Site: brandenburg
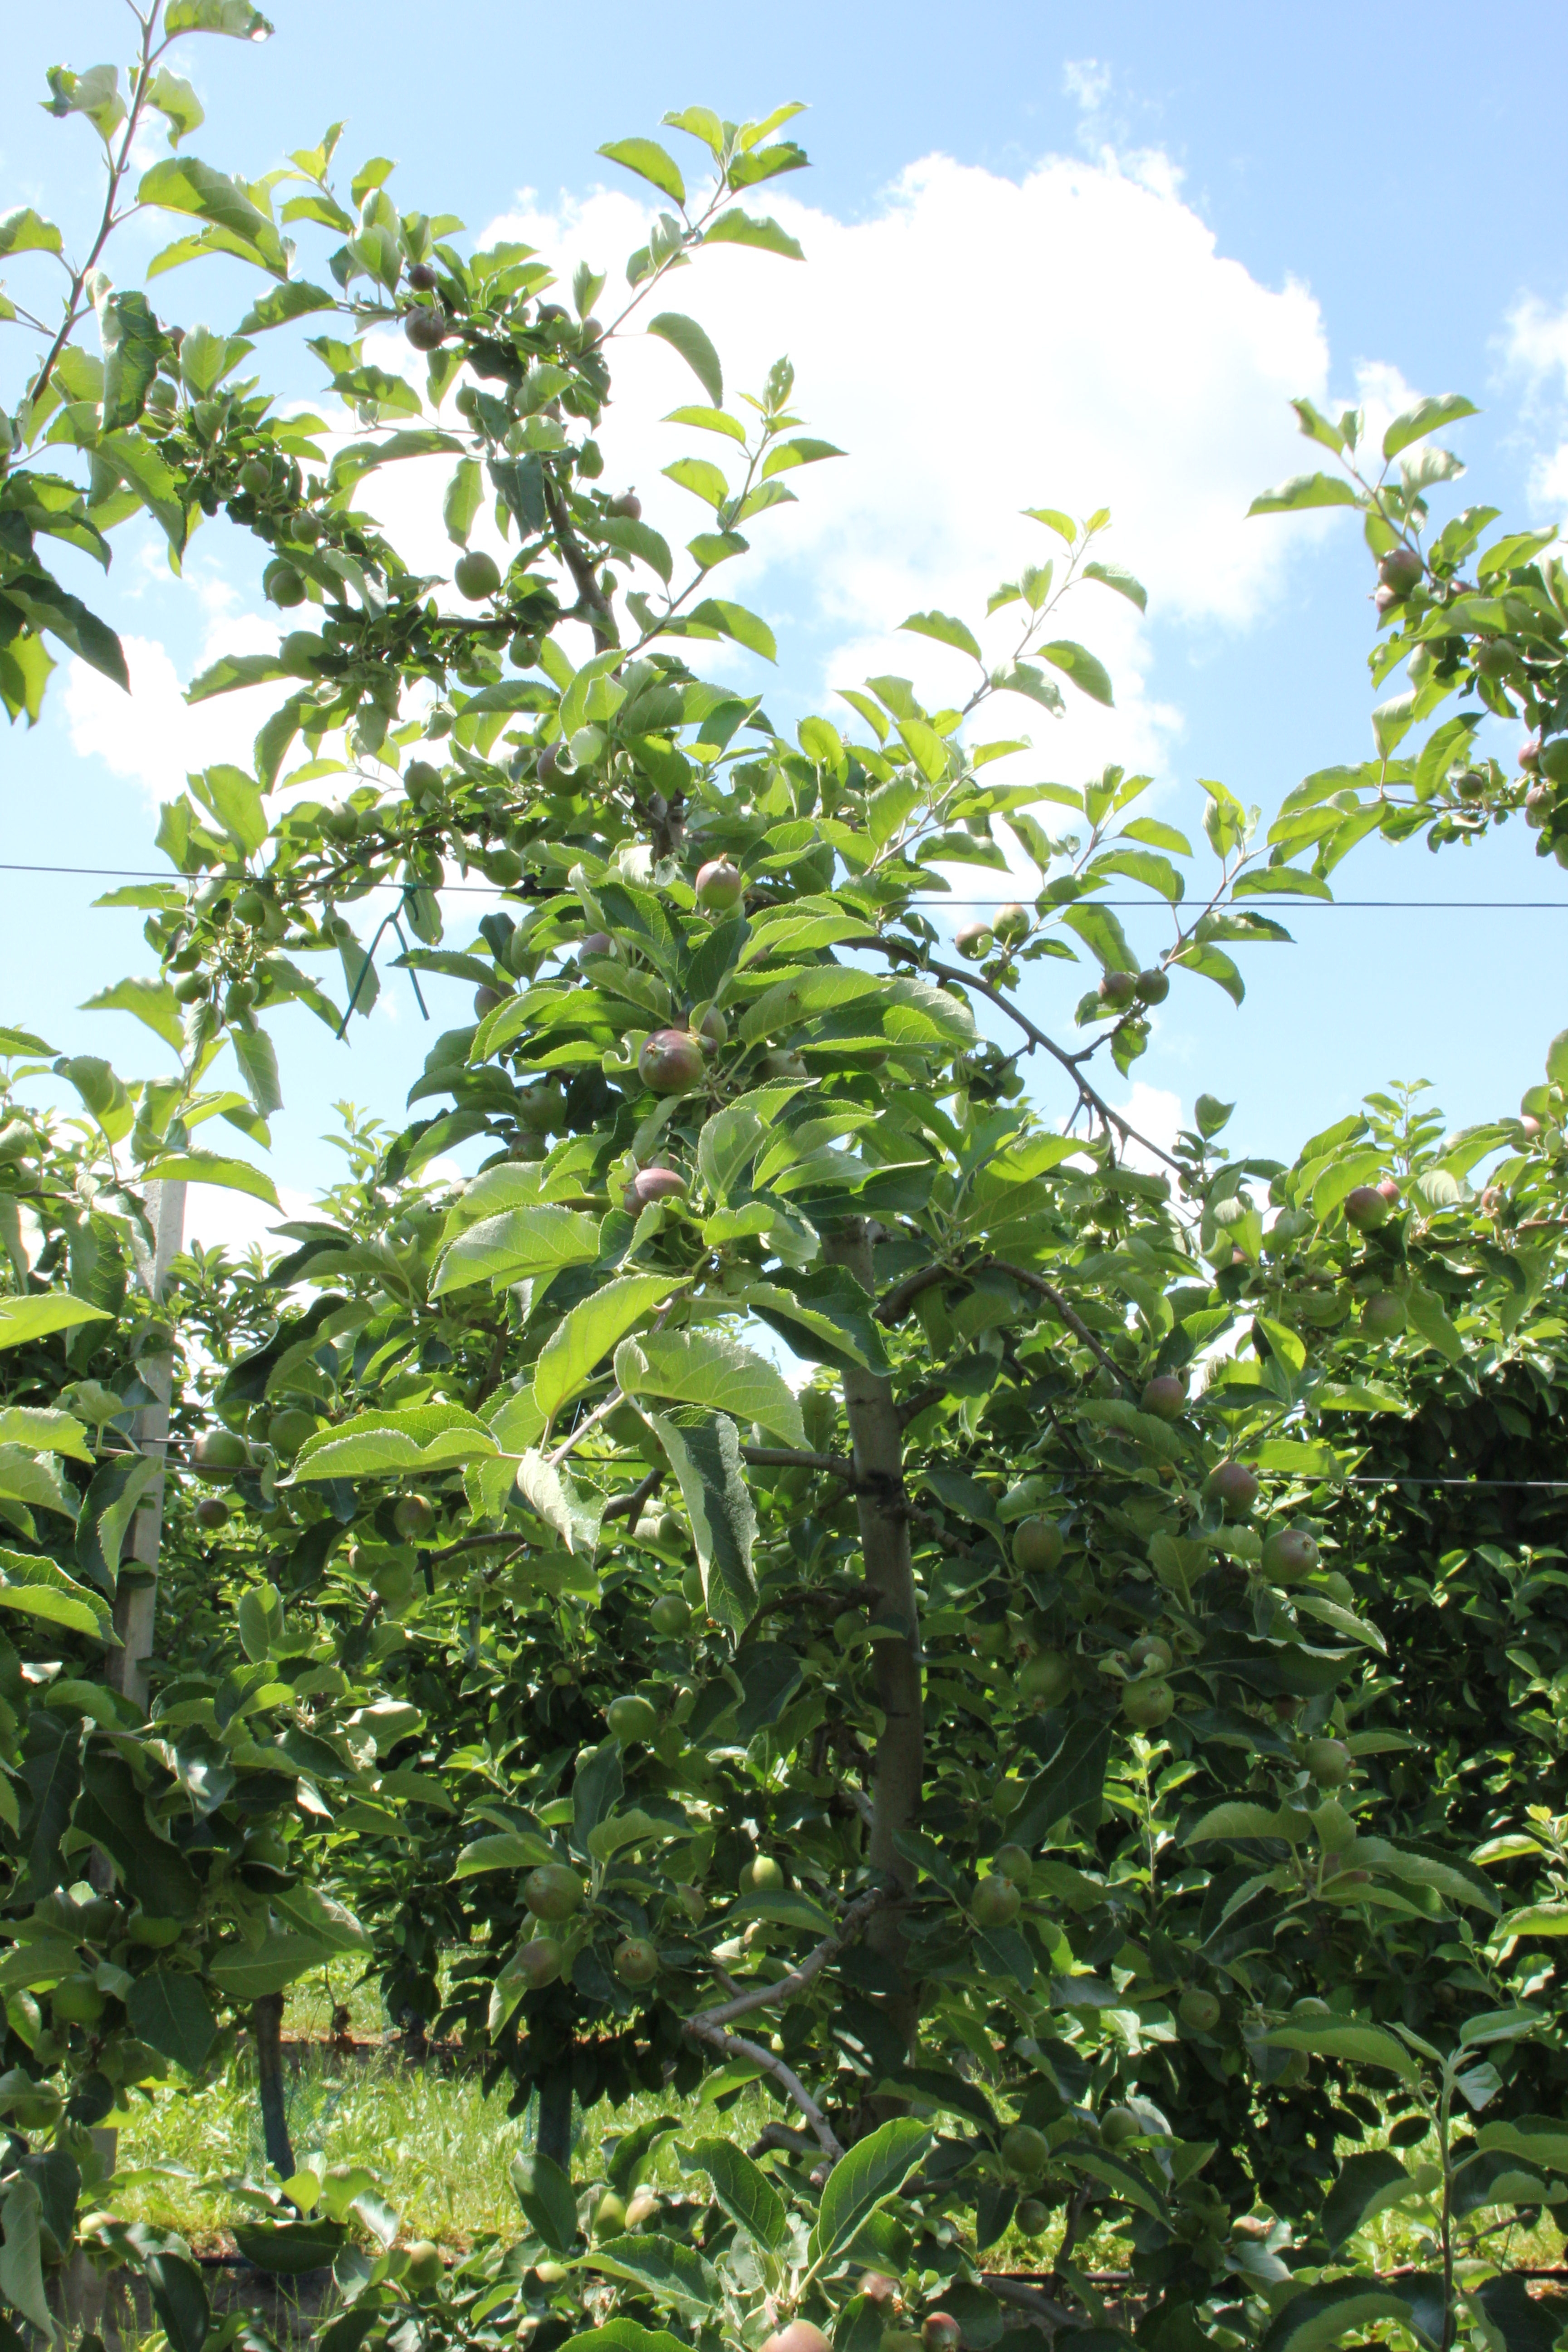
Growth stage (BBCH 73): Development of fruit